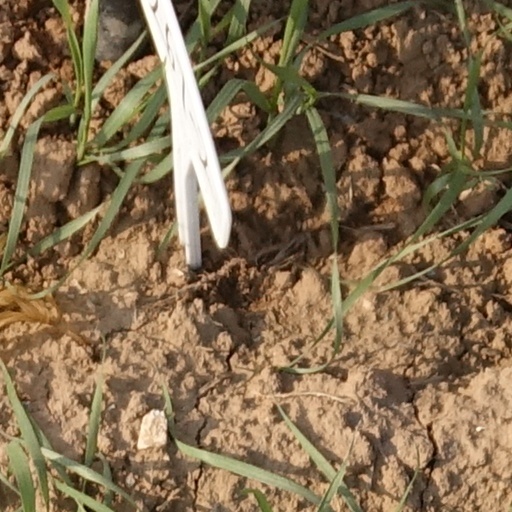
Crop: wheat